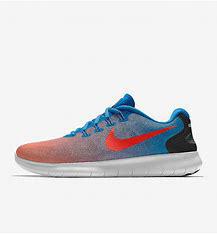
Brand: Nike
Model: Free RN 2017